He Makes Me Feel Like Dancin'

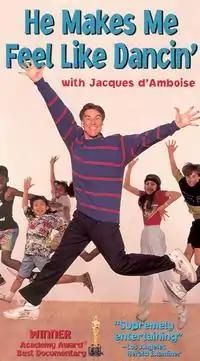
VHS Cover

He Makes Me Feel Like Dancin' is a 1983 American documentary film directed by Emile Ardolino.